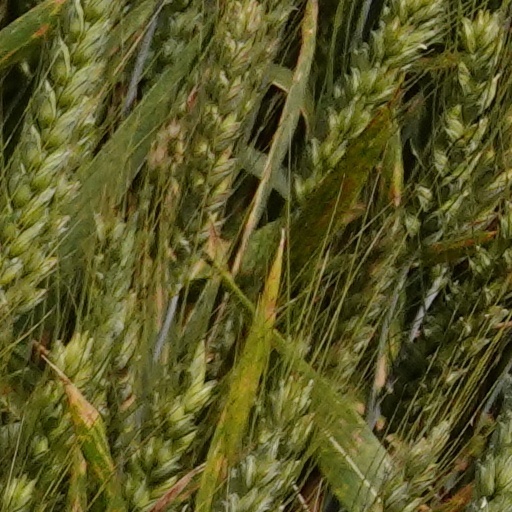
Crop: wheat